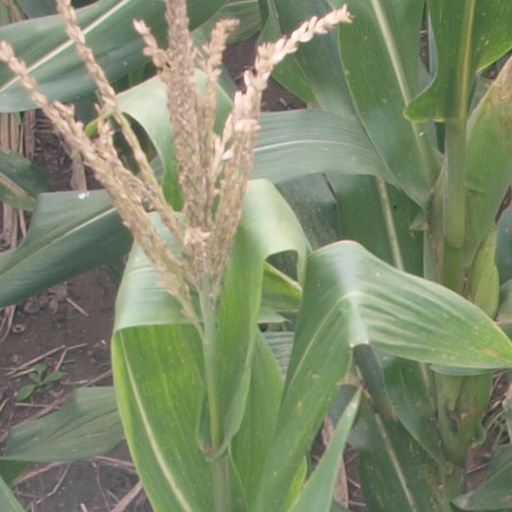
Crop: maize; corn